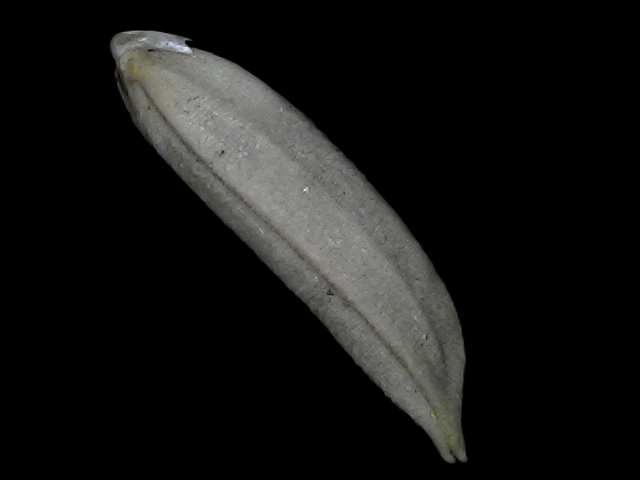
Rice variety: Bd57